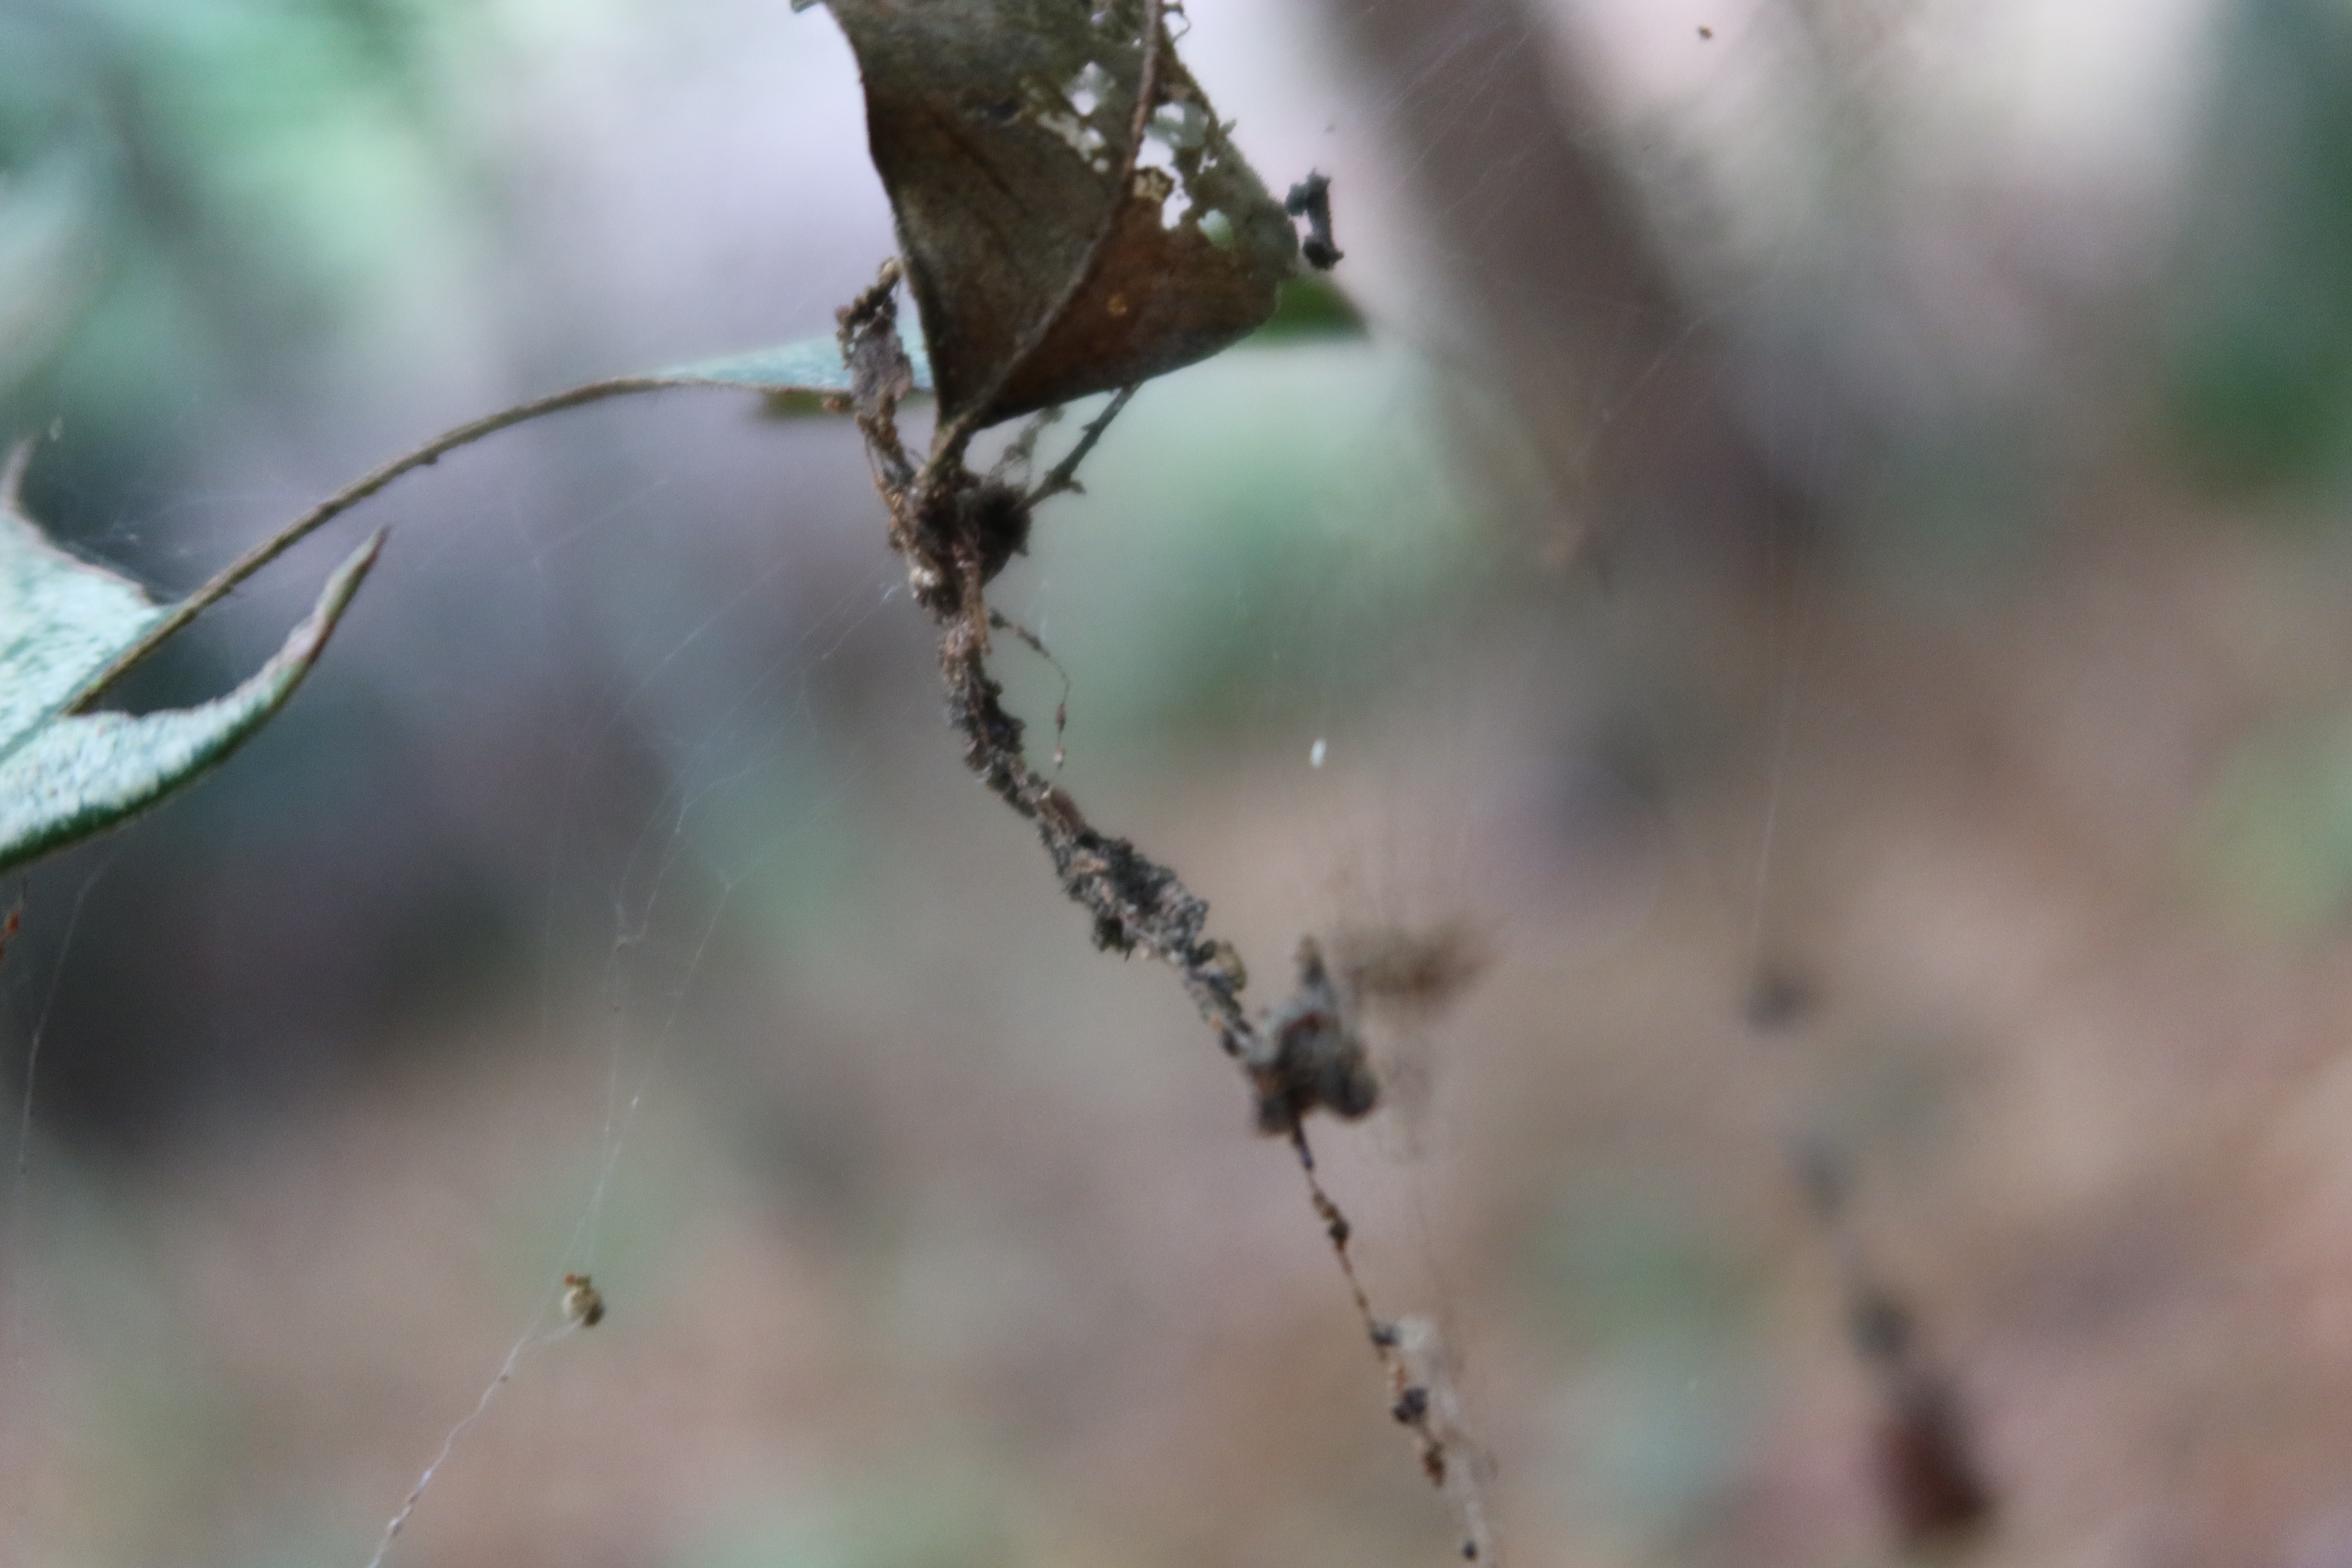
Label: Spiders